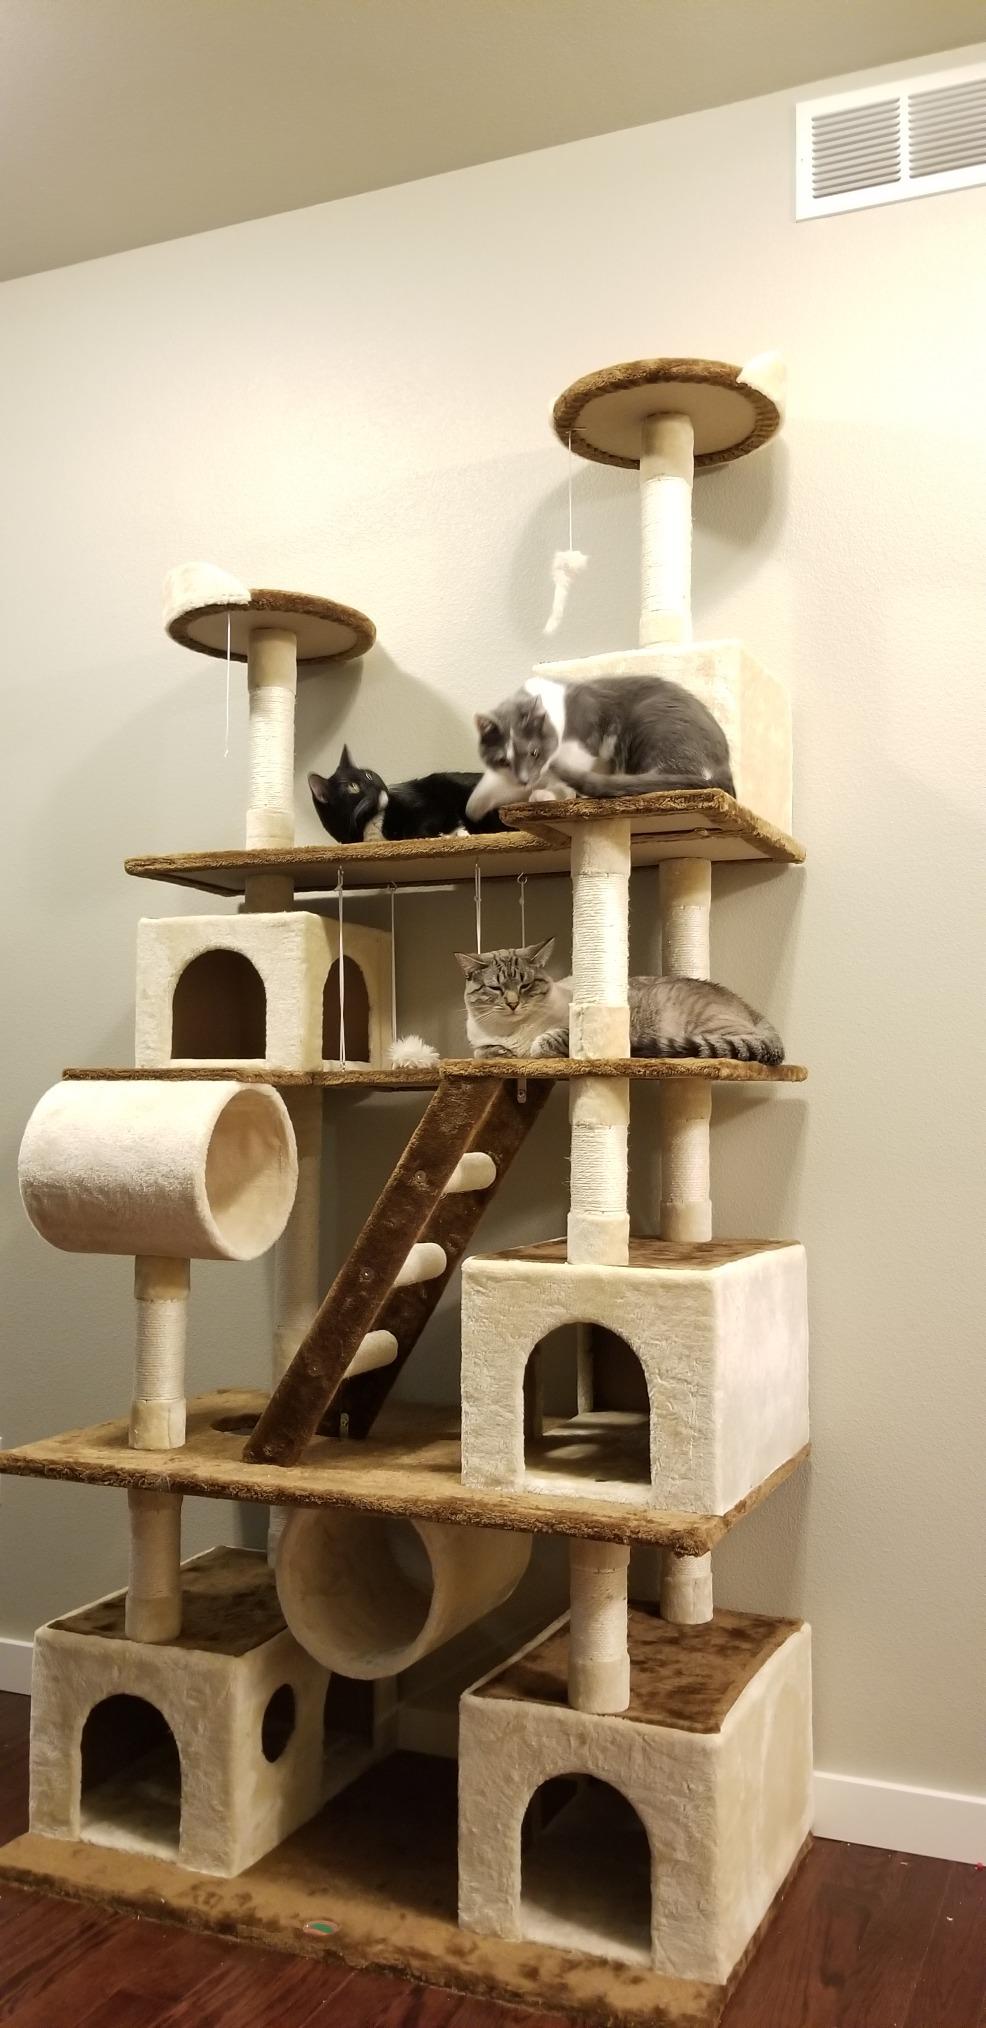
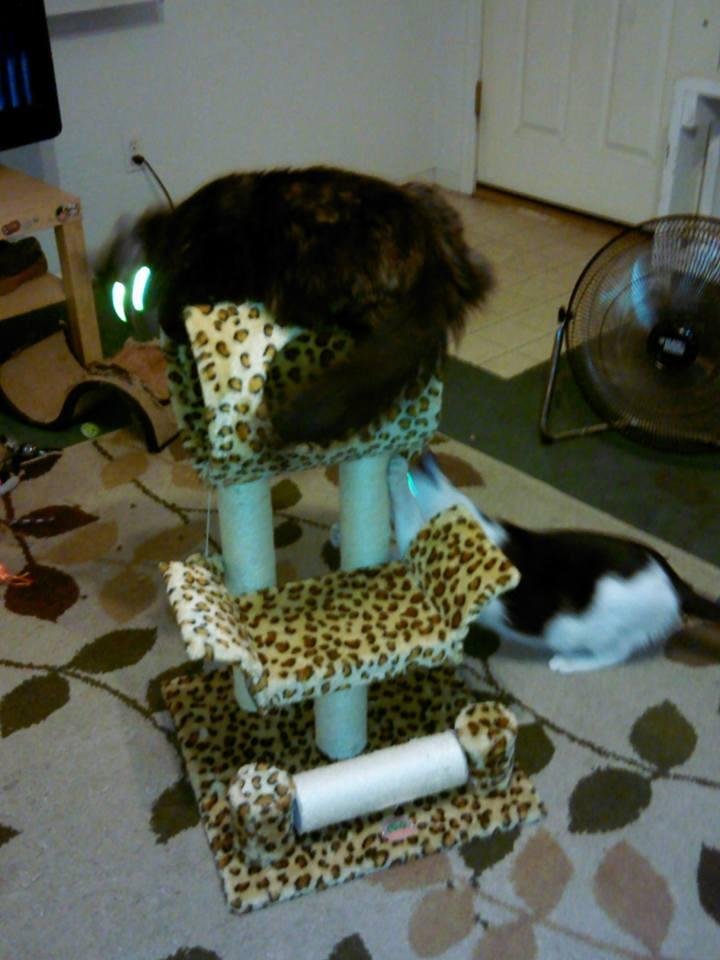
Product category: items_cat tree
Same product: no